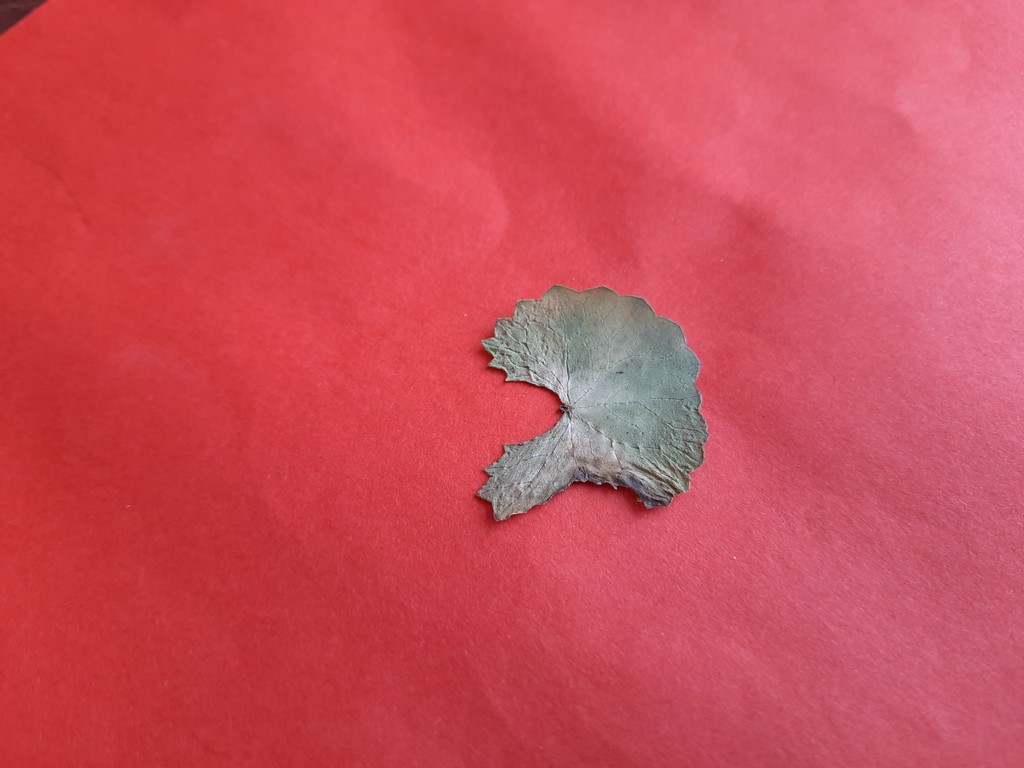
Label: Dried